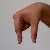
The image shows a hand gesture representing the letter 'Q' in Indian Sign Language.